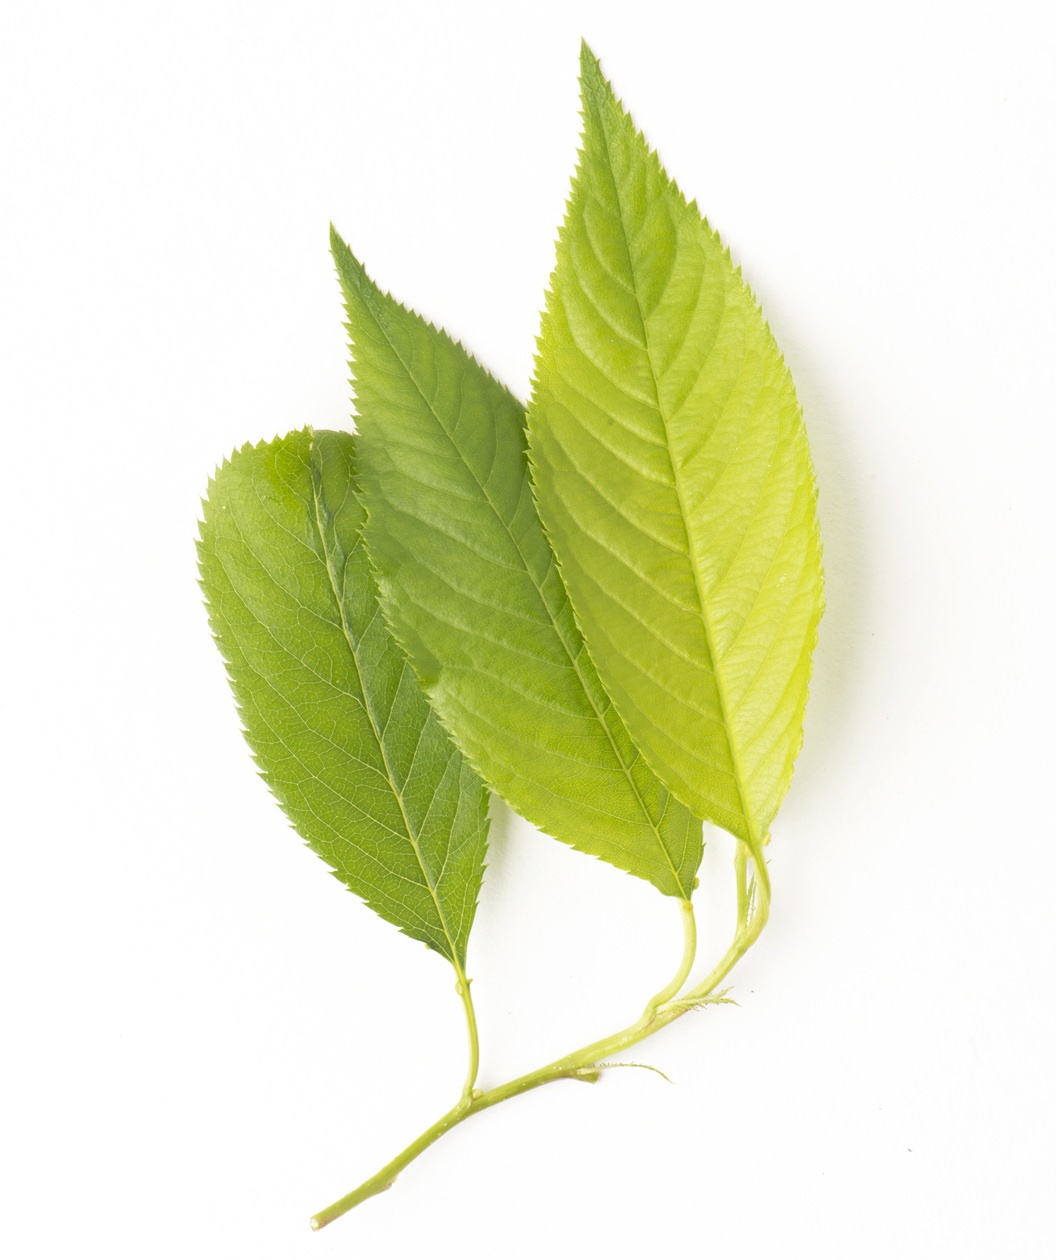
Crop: cherry
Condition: healthy